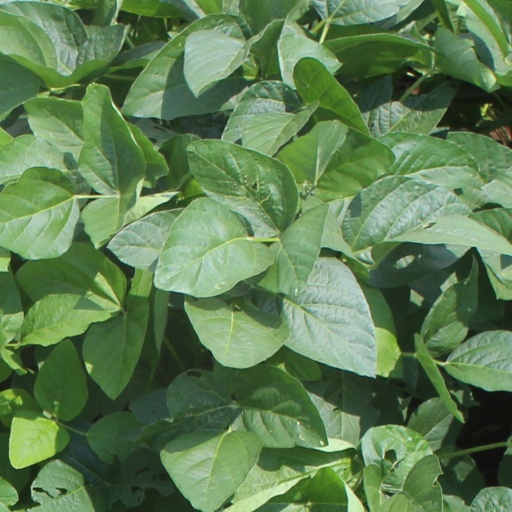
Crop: soybean